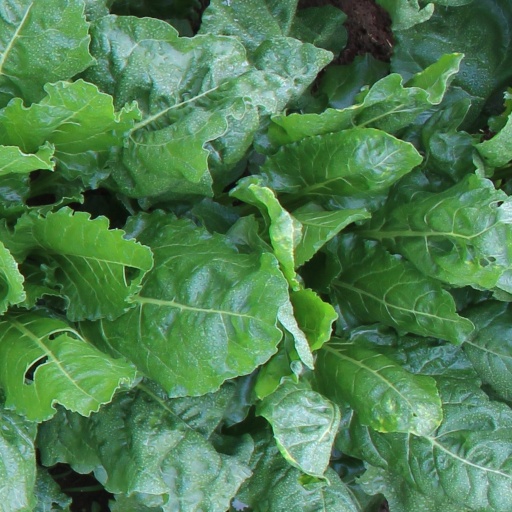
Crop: sugar beet